Roman villa of Chiragan

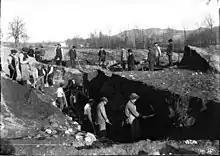
Albert Lebègue excavation in the villa of Chiragan in Martres-Tolosane (1890)

The Roman villa of Chiragan is a Roman villa located in Martres-Tolosane (France).